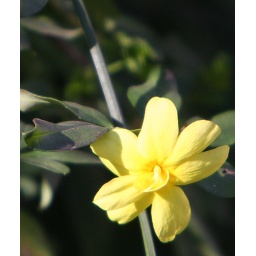
these yellow flowers are among the first to bloom in the backyard